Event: Nepal Earthquake
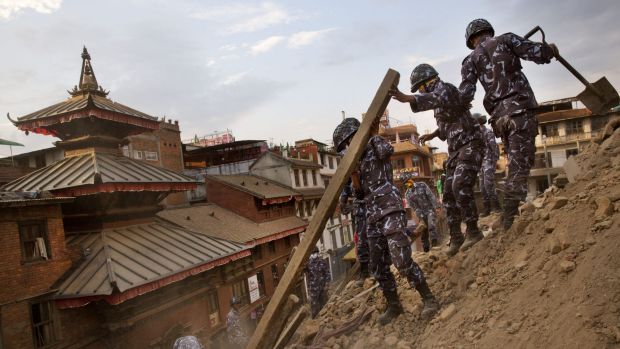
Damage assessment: damage